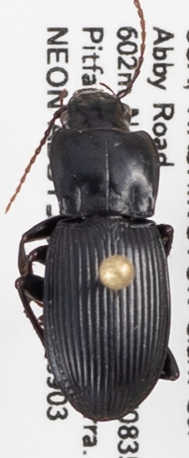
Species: Pterostichus herculaneus
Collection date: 2019-09-03
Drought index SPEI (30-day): -0.024
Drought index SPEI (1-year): -2.09
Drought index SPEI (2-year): -2.09